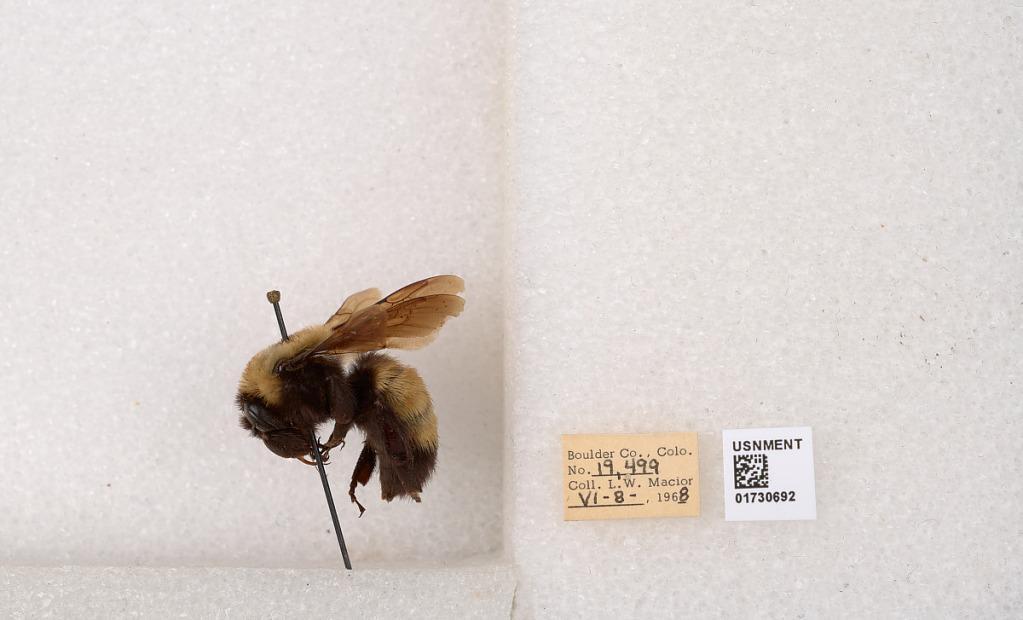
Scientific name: Bombus (Bombus) nevadensis Cresson
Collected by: L. Macior
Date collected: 1968-6-8
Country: United States
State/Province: Colorado
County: Boulder
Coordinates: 40.0925, -105.358